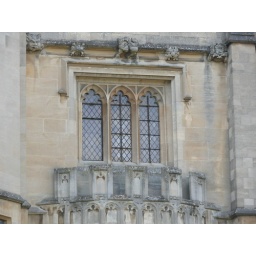
A window on the upper floor of the cloisters in Magdalen